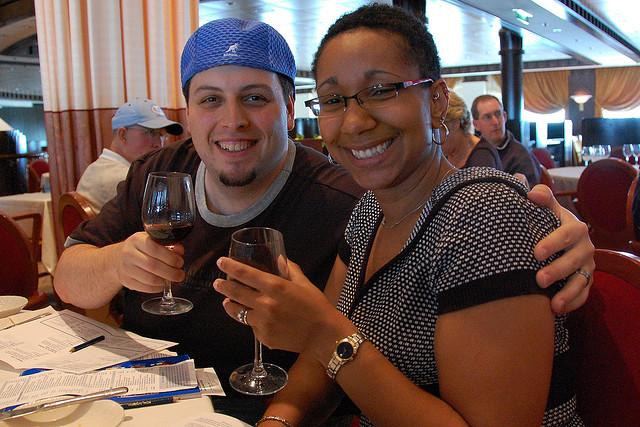
a man and a woman pose for a picture with whine glasses